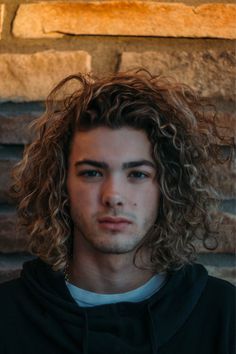
Gender: men